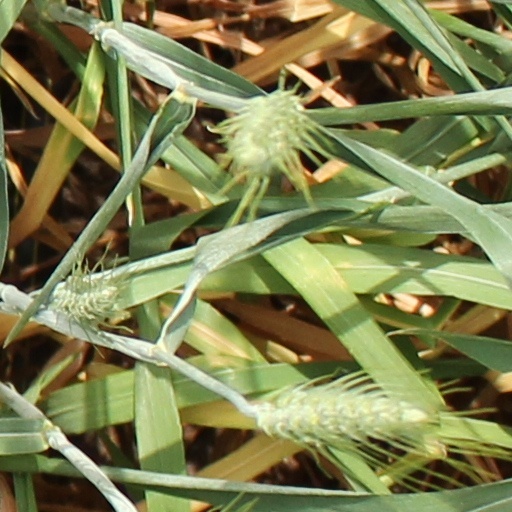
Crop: wheat